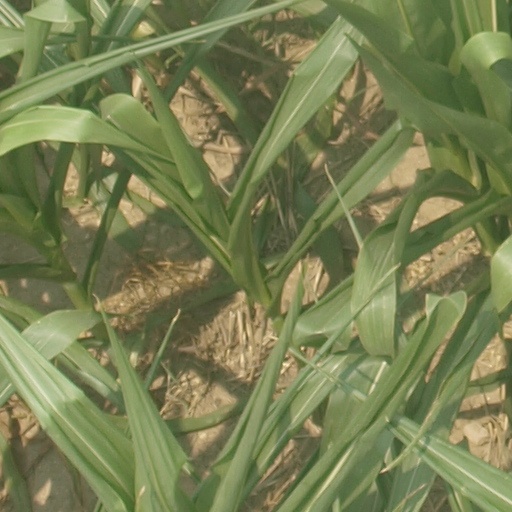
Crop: maize; corn